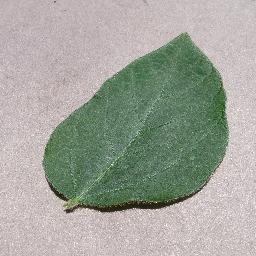
Label: Soybean___healthy